Viktor Kovalenko (ice dancer)

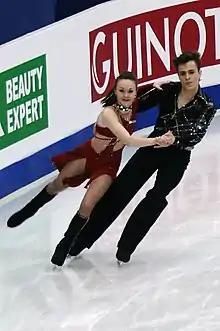
Nagornyuk and Kovalenko in 2012

Viktor Vyacheslavovich Kovalenko (born 6 December 1991) is an Uzbekistani ice dancer who competes with Elizaveta Tretiakova. With former partner Anna Nagornyuk, he placed 10th at the 2013 World Junior Championships.